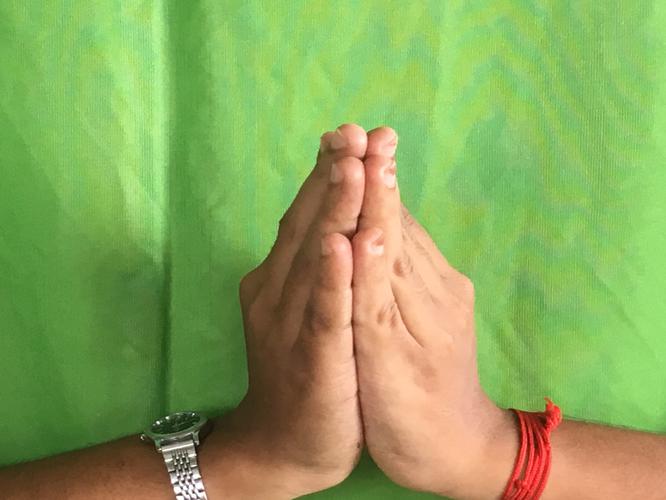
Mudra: Anjali
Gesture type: double_hand